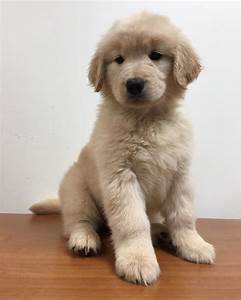
Label: dog